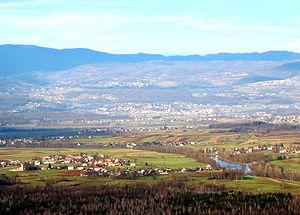
Vue de la fleuve fr:Kupa (Croate)/Kolp (Slovène) en Bela Krajina. Au milieu on voit le village Griblje, en arrière au pied de la butte de Gorjanci la ville de Metlika. À gauche on peut voir le tour de Trdinov Vrh, à droit on trouve déjà le territoire Croate Esperanto: La fluo Kupa (kroate)/Kolpa (slovene), fotografita en la slovena regiono Bela Krajina. La mezo de la bildo montras vilaĝon Griblje, sur la fono, piede de la leviĝanta altaĵo de Gorjanci estas Metlika. Pli maldekstre videblas la turo sur la montiĝanta Trdinov Vrh, dekstre estas jam kroata grundo.